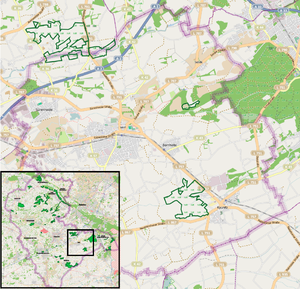
Réserves naturelles à Verl - vue d'ensemble